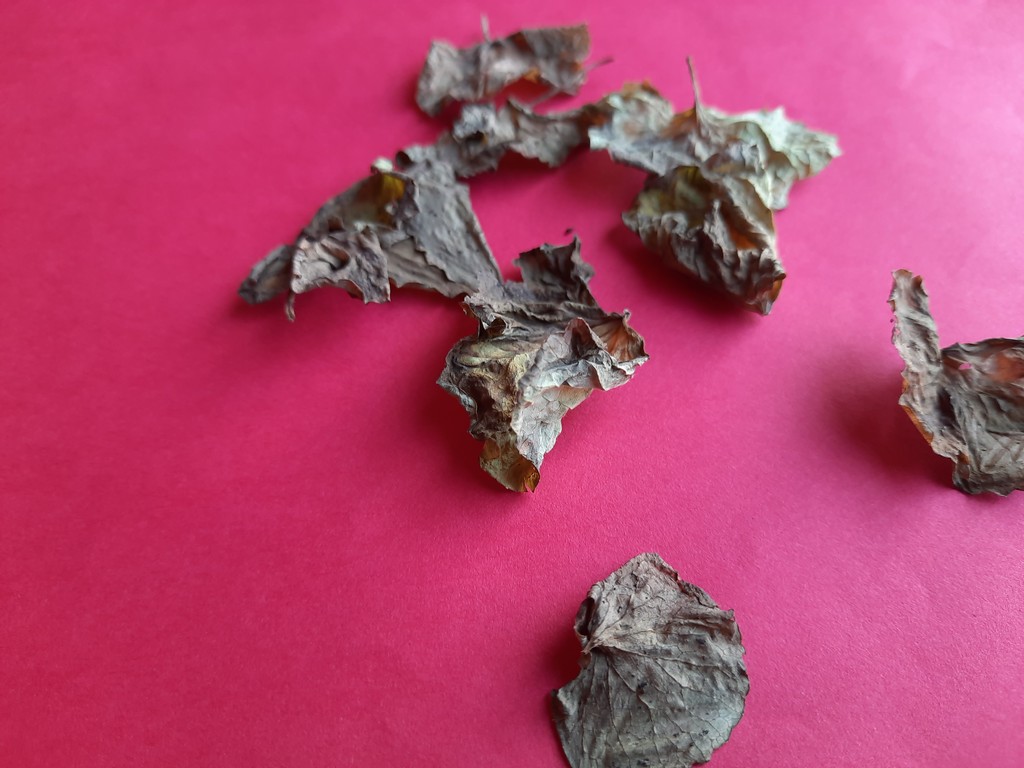
Label: Dried